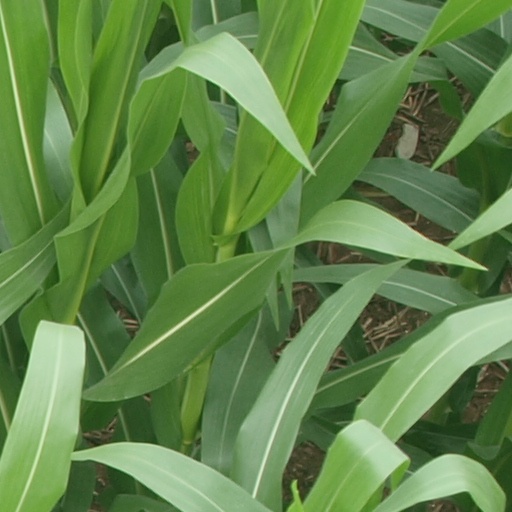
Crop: maize; corn